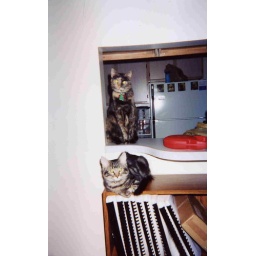
Sandy is sitting on the breakfast bar, Schroeder is sitting on the book shelf which is sitting just below the bar. The